Mr. Green Tea Ice Cream Company

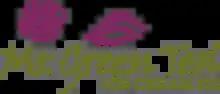
Mr Green Tea logo

Mr. Green Tea Ice Cream Company is a third generation family owned business founded in 1968 by Santo (Sam) Emanuele in Brooklyn, New York, that specializes in the manufacture of exotic flavors including green tea, red bean, ginger, chai latte and black sesame.